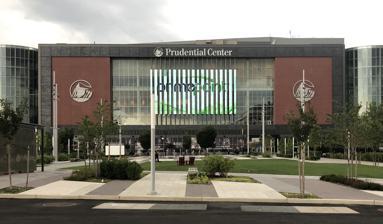
Building: Prudential Center
Country: United States of America
Year built: 2007
Multipurpose arena in Newark, New Jersey For other uses, see Prudential Center (disambiguation) . Prudential Center The Rock Prudential Center in 2019 Prudential Center Location of Prudential Center near New York City Show map of New York City Prudential Center Location in New Jersey Show map of New Jersey Prudential Center Location in the United States Show map of the United States Address 25 Lafayette Street Location Newark, New Jersey , U.S. Coordinates 40°44′1″N 74°10′16″W / 40.73361°N 74.17111°W / 40.73361; -74.17111 Public transit Newark Penn Station Amtrak NJ Transit Northeast Corridor Line North Jersey Coast Line Raritan Valley Line Newark Light Rail Grove Street – Newark Penn Broad Street – Newark Penn PATH NWK–WTC NJT Bus : 1, 5, 11, 21, 25, 28, 29, 30, 34, 39, 40, 41, 59, 62, 67, 70, 71, 72, 73, 76, 78, 79, 95 , 108 , 308, 319, 361, 375, 378 ONE Bus : 31, 44 Parking Approximately 3,500 parking spaces within two blocks, among other public parking facilities in the vicinity. Owner Newark Housing Authority Operator Devils Arena Entertainment Capacity Ice hockey : 17,625 (2007–2013) 16,592 (2013–2015) 16,514 (2015–present) Basketball : 18,711 Indoor soccer : 17,502 Lacrosse : 17,625 Concerts : 19,500 Construction Broke ground October 3, 2005 Opened October 25, 2007 Construction cost US$375 million Architect HOK Sport (now Populous) Morris Adjmi Architects (Exterior) El Taller Colaborativo Project manager ICON Venue Group Structural engineer Thornton Tomasetti Services engineer R.G. Vanderweil Engineers, Inc. General contractor Gilbane Construction Tenants New Jersey Devils ( NHL ) (2007–present) Seton Hall Pirates ( NCAA ) (2007–present) New Jersey Rockets ( USPHL ) (2007–present) New York Titans ( NLL ) (2007–2009) New Jersey Ironmen ( XSL ) (2007–2009) NJIT Highlanders ( NCAA ) (2008–present) New Jersey Nets ( NBA ) (2010–2012) New York Liberty ( WNBA ) (2011–2013) Metropolitan Riveters ( NWHL ) (2016–2019, 2021) New York Sirens ( PWHL ) (2024–present) Website prucenter .com Prudential Center is a multipurpose indoor arena in the central business district of Newark, New Jersey , United States. Opened in 2007, it is the home of the New Jersey Devils of the National Hockey League (NHL), and the New York Sirens of the Professional Women's Hockey League (PWHL). By 2023, it was among the top five concert venues worldwide by earnings. The arena is owned by the Newark Housing Authority and operated through Harris Blitzer Sports & Entertainment . Background Fans and sports writers have nicknamed the arena "The Rock" in reference to the Rock of Gibraltar , the corporate logo of Prudential Financial , a financial institution that owns the naming rights to the arena and is headquartered within walking distance of it. In December 2013, the arena ranked third nationally and ninth internationally for self-reported annual revenue. At the time of its opening, Prudential Center was the first major league sports venue to be built in the New York metropolitan area since the Meadowlands Arena , the Devils' former home, opened in 1981. The arena was designed by Populous and Morris Adjmi Architects . It is owned by Josh Harris and David Blitzer of Harris Blitzer Sports & Entertainment (HBSE) and is operated by Devils Arena Entertainment, an HBSE subsidiary. Arena usage Professional hockey a view of the ice from Section 232 following a New Jersey Devils game on December 10, 2009 The Seton Hall Pirates warming up at the Prudential Center in November 2021 The Prudential Center primarily serves as the home arena for the New Jersey Devils , a National Hockey League franchise. The team previously played at Meadowlands Arena from 1982 to 2007. The arena also became the home arena for the New York Sirens of the Professional Women's Hockey League starting with the 2024–2025 season. The Prudential Center is also the home court of the NCAA 's Seton Hall Pirates men's basketball team, which played in the Meadowlands from 1985 to 2007. The arena also hosts select home games for the Seton Hall Pirates women's basketball team, and the NJIT Highlanders men's basketball team. The arena was a former home of the New York Titans of the National Lacrosse League until 2009, when the Titans moved to Orlando . The Devils' first playoff series-clinching win at the arena was on May 25, 2012, when they defeated the rival New York Rangers 3–2 in overtime on a goal by Adam Henrique to advance to the Stanley Cup Finals . Games 1, 2, and 5 of the 2012 Stanley Cup Finals were played at the arena. Professional basketball The Prudential Center was originally intended to also be the home of the New Jersey Nets , but the team was sold to real estate developer Bruce Ratner , who intended to build an arena in Brooklyn for the team, and the Nets remained in the Meadowlands while awaiting construction of what became the Barclays Center . However, the construction of the Barclays Center was plagued by lawsuits and economic issues during the late 2000s recession . In the fall of 2009, the Nets played two preseason games at the Prudential Center, while considering a possible move there. After the success of the preseason games at the Prudential Center, the Nets finalized a deal to move to the Prudential Center. On April 23, 2012, the Nets played their final game at the Prudential Center. The Nets relocated to the Barclays Center to become the Brooklyn Nets at the beginning of the 2012-13 NBA season . The New York Liberty of the Women's National Basketball Association (WNBA) played home games at Prudential Center during the 2011, 2012 and 2013 seasons, due to renovations at Madison Square Garden . Concerts and live productions The venue has hosted the MTV Video Music Awards a number of times in recent years.  It has additionally hosted concerts for acts such as Celine Dion , Taylor Swift , Bad Bunny , Billie Eilish , Marc Anthony , My Chemical Romance , Rihanna , Katy Perry , Elton John , Justin Bieber , Dua Lipa , The Weeknd , Daddy Yankee , and Tool . In 2017, Billboard named Prudential Center "the East Coast home of K-pop " as the venue has hosted numerous K-pop concerts for acts such as BTS , NCT , Blackpink , Stray Kids , and IU , as well as KCON conventions. Sources give maximum capacity for concerts as 19,500, although the venue's website itself currently lists capacity as the following: Center Stage: 16,755; End Stage: 16,659; Half House Theater: 7,777; Lower Bowl Half House: 4,094; Cocktail Reception: 2,500; Banquet: 1,000; and Theatre Style: 2,000. Mixed martial arts The arena has held a series of UFC events. The first was held on November 17, 2007, when the arena hosted the UFC's hundredth event for UFC 78: Validation . On March 27, 2010, the arena held UFC 111: St-Pierre vs. Hardy . On March 19, 2011, the arena held UFC 128: Shogun vs. Jones . On April 27, 2013, the arena held UFC 159: Jones vs. Sonnen . On February 1, 2014, the arena held UFC 169: Barão vs. Faber 2 . On April 18, 2015, the arena held UFC on Fox: Machida vs. Rockhold . On January 30, 2016, the arena held UFC on Fox: Johnson vs. Bader . On August 3, 2019, the arena held UFC on ESPN: Covington vs. Lawler . On May 6, 2023, the arena held UFC 288: Sterling vs. Cejudo . On June 1, 2024, the arena held UFC 302: Makhachev vs. Poirier . Features Design The interior of the Prudential Center in Newark, New Jersey during a New Jersey Devils game The red and gray exterior is inspired by Newark's bricklaying and railroad heritage. Fans approaching the arena from the front are presented with a view of the arena's externally mounted 4,800 square foot (446 m 2 ) LED display, one of the largest in the world. The Daktronics display is split up into thin panels with gaps in between, in order to prevent the fans' view from inside from being obstructed. Along the arena's east side Mulberry Street entrance are two large cylindrical entrance towers, the arena's most prominent exterior feature. These towers take the fans up to the main concourse, by escalator and staircase. The interior's lower level concourse provides views of downtown Newark on the Edison Place and Mulberry Street sides through large windows. Prudential Center features separate concourses for the lower and upper levels, whereas the Continental Airlines Arena had one concourse for both levels of the arena. Throughout the lower concourse, jerseys of most high school hockey teams in New Jersey hang from the walls. The arena also features many murals of players and memorable moments from Devils history. One 6,000-square-foot (560 m 2 ) mural encompasses a long stretch of the lower concourse wall and features Devils Martin Brodeur , Scott Stevens , and Ken Daneyko , along with tributes to other New Jersey sports and Newark landmarks, with depictions that include Seton Hall men's basketball legends Richie Regan and Terry Dehere , soccer player Tony Meola , a boxer, and tennis legend Althea Gibson . Amenities and facilities The lower level concourse with the Goal Bar on the upper right, featuring jerseys from most high school hockey teams in New Jersey The new scoreboard installed before the first New Jersey Devils regular season game in 2017 As one of the newer facilities to be used in the NHL , the Prudential Center features a large array of amenities. The rink area features LED ribbons circumnavigating the arena and a 9,585-square-foot (890.5 m 2 ) scoreboard by Trans-Lux installed in 2017, weighing over 44 tons and the largest in-arena, center-hung scoreboard in the world, replacing a smaller, lower-resolution eight-sided unit from Daktronics . The 76 luxury suites available are the largest in North America. Personal dining, WiFi , and HDTVs are some of the many conveniences available in the luxury suites. There are 750 flat-screen TVs in total across the arena. On each side of the lower bowl the three middle sections consist of a combined 2,330 Club seats. These black-colored seats emblazoned with the Devils' logo are wider with more legroom. Club seat and season ticket holders have access to a 350-seat restaurant on the suite level in one of the end zones with views of the rink and practice rink. Additionally, the Goal Bar, located on Suite Level One offers Club and Goal Bar seat holders terrace -style seating in a bar environment. Club Seat holders also have access to lounges on the main concourse offering buffet-style food options. One of these lounges contains the television camera staging area and the commentating post at which Bill Spaulding and Ken Daneyko call games for MSG Sportsnet telecasts, whereas home radio broadcasts and all road team broadcasts originate from the press box above the 200 level. On the north, Edison Place side of the arena, at street level, are the ticket office and the Devils' 2,600 square foot (242 m 2 ) Team Store, along with Championship Plaza, a public meeting place that celebrates the Devils' past and present successes on the ice. Attached to the Prudential Center are the Devils' corporate offices and practice rink, which contains its own locker rooms. The Prudential Center is one of only five NHL arenas with a practice rink (the others are Nationwide Arena in Columbus, Ohio , home of the Columbus Blue Jackets ; KeyBank Center in Buffalo, New York , home of the Buffalo Sabres ; Little Caesars Arena in Detroit, Michigan , home of the Detroit Red Wings ; and Rogers Place in Edmonton, Alberta , home of the Edmonton Oilers ), and the only one with dual locker rooms and practice facilities. The Grammy Museum Experience , a museum celebrating the Grammy Awards , was held at the center from October 20, 2017, to June 25, 2023. Practice rink The Devils' practice rink, the RWJ Barnabas Health Hockey House (formerly AmeriHealth Pavilion), is attached to the arena, located on the south side of the building. On select days, it is open to fans after the game for public ice skating. The practice rink also served as the home of the Metropolitan Riveters of the National Women's Hockey League from 2016 to 2019. The Saint Peter's Prep Mauraders hockey teams, NJIT Highlanders club hockey team that competes in the Colonial States College Hockey Conference , and other local youth teams also use the rink. The arena also hosts the NJSIAA Public A, Public B, and Private State Finals for high school ice hockey. Championship Plaza and environs Championship Plaza was opened on October 3, 2009. The public square celebrating the Devils' history is opposite the arena on Mulberry Street between Edison Place and Market Street. The most prominent piece of the plaza is the 22-foot (6.7 m) tall, 7,000-pound (3,200 kg) stainless steel hockey player statue . The Rock, part of Prudential's logo inspired by the Rock of Gibraltar , was also installed in the plaza. Devil fans were able purchase a limited amount of bricks that would be placed in and around the plaza with personalized messages inscribed. On the opposite end of the arena, a statue of former Devils goaltender Martin Brodeur was dedicated outside of the Lafayette Street entrance tower and practice rink on October 22, 2016. Much like the New Jersey Performing Arts Center , the Prudential Center was expected to boost Newark's urban renaissance. Small-scale projects in the immediate vicinity of the arena around Four Corners have led to the construction of new hotels, loft conversions, and a restaurant row. The development of Mulberry Commons , a city square originally proposed as the centerpiece of a commercial and residential complex near the arena, stagnated for a decade. Construction began in October 2017, and park opened after 15 years of delay on May 30, 2019. Iceman statue Martin Brodeur The Rock Mulberry Commons Mural History Planning For years, the New Jersey Devils had been rumored to be at least considering relocation. Even when the team won the Stanley Cup in 1995 , it was amidst rumors that the franchise would move to Nashville . Despite playing championship-caliber hockey in the 2002–03 season culminating in a Stanley Cup that year, the Devils only averaged 14,858 fans per game at their home arena, Continental Airlines Arena at the Meadowlands Sports Complex in East Rutherford . The arena was built amidst financial concerns and years of speculation that the Devils would relocate, despite the fact that the team was a perennial playoff contender and had been at or near the top of the NHL's standings for over a decade. A project to build a new 18,000-seat arena in Newark first received funding from Newark's city council in 2002, when the team was owned by Puck Holdings, a subsidiary of YankeeNets . In 2004, former Lehman Brothers executive Jeffrey Vanderbeek bought the team from Puck Holdings and became a strong proponent of the proposed arena. Vanderbeek said, "The Devils need a new arena that can provide a game-day experience that is certainly equal to the best team in the National Hockey League and certainly equal to the product that is put on the ice." He also stated that he believed the arena "would take downtown Newark to a whole new level." After legal battles over both eminent domain and the city's financial participation in the arena project, the final deal was approved by council and went through in October 2004. Construction and funding The Prudential Center under construction in June 2007 A 7-acre (2.8 ha) site for the arena in downtown Newark was selected, bordered by Edison Place on the north, Lafayette Street on the south, Mulberry Street on the east, and Broad Street on the west. The site was the location of the never-completed Renaissance Mall and, previously, the tracks and train shed of the Central Railroad of New Jersey 's Broad Street station whose building still stands nearby. The arena was designed by HOK Sport , with the exterior designed by Morris Adjmi Architects . Initial designs were released in early 2005 and referred to the arena as "Newark Arena". Groundbreaking began on October 3, 2005, and a workforce of 2,725 union workers was employed to construct the arena. Financial issues, though, threatened to halt the deal. On January 24, 2006, the Devils averted having the project canceled by submitting a guarantee in writing that the team would contribute $100 million to the arena, one day before their deadline. Though construction was well underway, in late summer 2006, Cory Booker , who had recently taken office as Mayor of Newark, promised to reevaluate the deal and considered backing out. In October, Booker conceded there would be "a first-class arena built in the city of Newark, whether we like it or not", and soon afterwards, the Devils struck a deal including both property and monetary givebacks that appeased city officials. The city of Newark pledged to contribute $210 million to the construction of the arena, using settlement money from its lease dispute over underpaid rent for use of Newark Liberty International Airport with the Port Authority of New York and New Jersey . The Devils paid for the remainder of the cost. Thus, no new direct taxpayer funding was required for the construction of the arena. Some taxpayer dollars, however, were spent on infrastructure improvements. These improvements were necessary for both the new arena and proposed private development surrounding that arena. Prudential Financial purchased the naming rights to the stadium in January 2007 for $105.3 million over 20 years, reducing the city's cost for the project. The arena had been referred to as "Newark Arena" before the deal. In addition to its formal name, Prudential Center was immediately nicknamed "The Rock" after Prudential's corporate logo. Construction on the arena was completed in October 2007. The estimated final cost of the arena's construction is $380 million. In total, more than 18,000 tons of steel were used to build the bowl area and high roof, while 62,000 linear feet of ductwork were installed throughout the arena. The Devils had to play their first nine games of the 2007–08 NHL season on the road as construction on their home arena was finished. Opening For the soft opening on October 20, the Newark Boys Chorus performed at Prudential Center, which became the first use of the arena. It officially opened on October 25, 2007, with a series of 10 concerts by the New Jersey native rock group Bon Jovi , featuring a star-studded lineup of opening acts including Big & Rich , Gretchen Wilson , Daughtry , The All-American Rejects and fellow New Jersey native group My Chemical Romance . The Devils played their first home game at Prudential Center on October 27, 2007, against the Ottawa Senators , who, coincidentally, were the Devils' last opponent at Continental Airlines Arena. Chris Neil scored the arena's first goal, while Brian Gionta scored the Devils' first goal in the arena. Martin Gerber earned the first win as the Senators defeated the Devils 4–1. On November 11, 2007, the first collegiate basketball game took place in the arena, with Seton Hall defeating Monmouth , 89–81, in overtime. Lighting incidents On January 8, 2010, a lighting problem occurred in the arena during a game between the Devils and the Tampa Bay Lightning . Tampa Bay was leading 3–0 with 9:12 left in the second period when half of the arena's sports lights went out due to a power surge on the grid feeding electricity to the arena, followed by a computerized lighting system failing to reboot. PSEG and Prudential Center electricians worked on the situation for 1 hour and 52 minutes but could not reboot the system. The game was suspended due to the lighting problem; it was resumed two nights later, with about 3,000 of the original crowd of 15,129 in attendance. Tampa Bay won, 4–2, with Lightning center Steven Stamkos scoring two goals in the contest: one on Friday and one on Sunday. Before a preseason game between the Devils and the New York Islanders , on October 7, 2021, the lights in the northeast corner of the arena could not be turned on due to a power outage. After a lengthy delay, the game was canceled. Location and accessibility Prudential Center, like its three major counterparts in the New York metropolitan area— Madison Square Garden , Barclays Center , and UBS Arena —is one of the most easily accessible arenas in the country. The arena is located two blocks from Newark Penn Station in downtown Newark, which makes it walkable via New Jersey Transit , PATH , Newark Light Rail , and Amtrak . Major highways in the arena's vicinity include I-95 on the New Jersey Turnpike , I-78 , I-280 , US 1/9 , NJ 21 , US 22 , and the Garden State Parkway . The arena is just west of the Ironbound , a section of the city known for its Portuguese , Spanish and Brazilian restaurants. The venue is a block east of Halsey Street , an independent shopping and dining corridor between Washington and William, near Rutgers' Newark campus . The arena was built in the vicinity of what was once Newark's Chinatown . It faces Mulberry Commons , a public green space built in 2019 featuring a children's play area, seating areas, and a splash pad. In 2023 the Mulberry Commons Pedestrian Bridge broke ground, billed as the High Line of Newark and slated to connect the venue and the station over McCarter Highway . See also New Jersey portal New Jersey music venues by capacity Grant USA Tower , a proposed skyscraper in the 1980s planned for this site Red Bull Arena , a soccer stadium in the Newark suburb of Harrison, New Jersey for the New York Red Bulls soccer team, opened in March 2010. Sports in Newark, New Jersey List of NCAA Division I basketball arenas North to Shore Festival Chinatown, Newark, New Jersey QXT's Nightclub Mulberry Commons Culture of Newark, New Jersey References